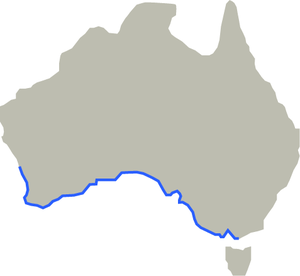
L'hippocampe feuille ou dragon de mer feuillu est une espèce de poissons marins apparentée à l'hippocampe, originaire du sud des côtes australiennes où il est protégé. C'est le seul représentant du genre Phycodurus.